Moshe Bejski

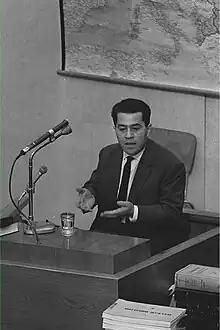
Bejski testifying at Adolf Eichmann's trial in Jerusalem, 1961

Moshe Bejski (29 December 1921 – 6 March 2007) was a Polish-born Israeli Supreme Court Justice and President of Yad Vashem's Righteous Among the Nations Commission. After surviving the Holocaust with the help of Oskar Schindler, Bejski immigrated to Israel. In 1961, he testified about his experiences during the Holocaust during the trial of Adolf Eichmann. He served on the Tel Aviv-Yafo district court from 1968 to 1979 and was appointed to the Supreme Court of Israel, where he served from 1979 to 1991. As President of the Righteous Commission from 1975 to 1991, Bejski helped honor thousands of Holocaust rescuers. He also headed the Bejski Commission in the aftermath of the 1983 Israel bank stock crisis, which led to the nationalization of most of Israel's major banks.